NGC 5713

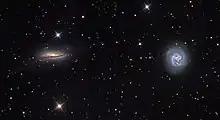
NGC 5713 (right), interacting with NGC 5719 (left)

Compared to many other nearby spiral galaxies, NGC 5713 appears to be a site of relatively intense star formation activity. The boost in star formation in NGC 5713 may be linked to the gravitational interactions with NGC 5719. The interactions are expected to disturb the orbits of gas clouds in NGC 5713, thus causing the clouds to collide with each other. The collisions cause the clouds to collapse and form new stars, hence leading to the increased star formation seen in NGC 5713.